La reina de América

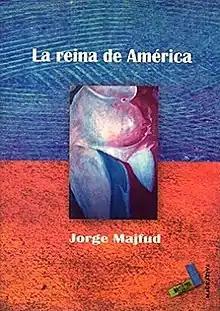

"La reina de América" ("The Queen of America") is a novel by Uruguayan author Jorge Majfud. It was published by Baile del Sol in 2002.